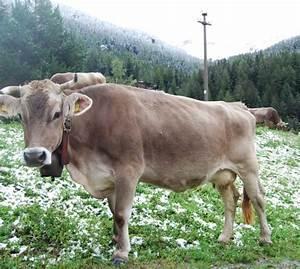
cow